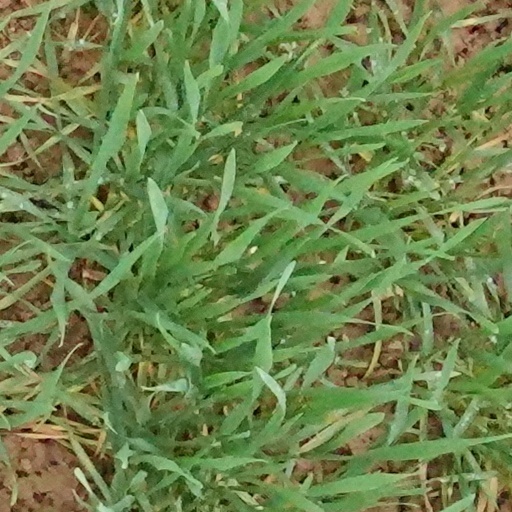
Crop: wheat